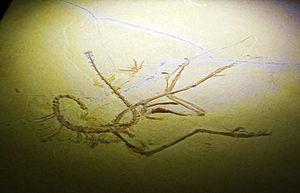
Archaeopteryx est un genre de dinosaures à plumes disparus. Ces dinosaures aviens, d’une longueur inférieure à 60 cm, ont vécu à la fin du Jurassique, il y a 156 à 150 Ma dans un environnement alors insulaire, qui se situe actuellement en Allemagne.